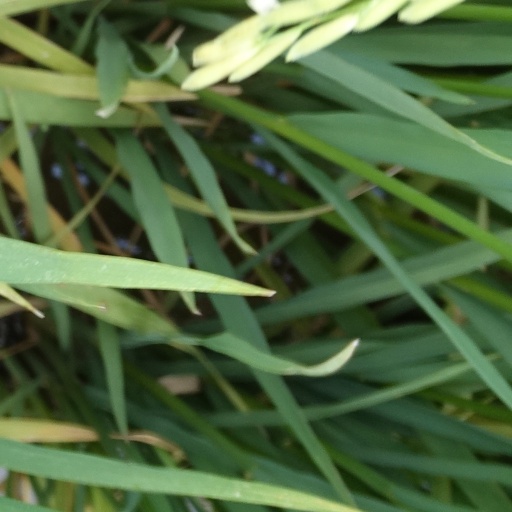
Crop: rice